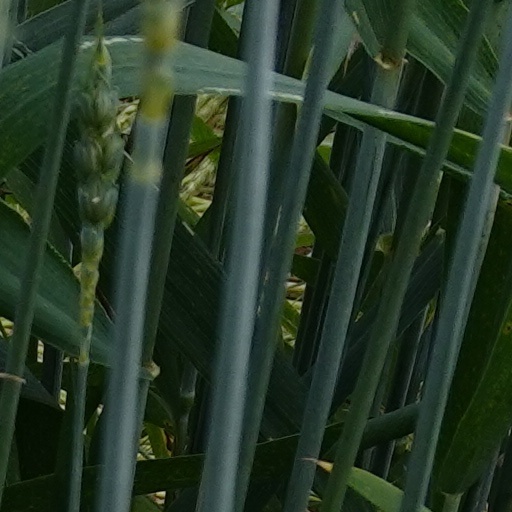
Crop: wheat